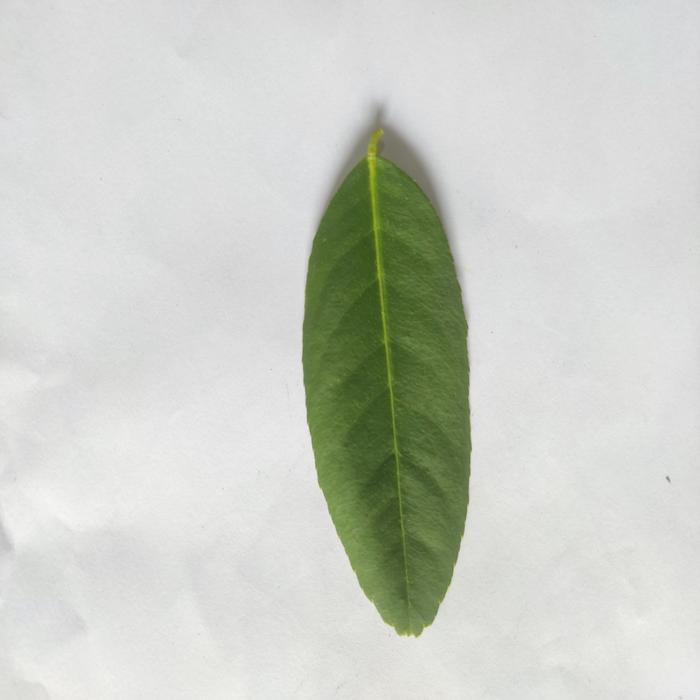
Crop: Lemon
Leaf condition: Healthy_Leaf